Echidna

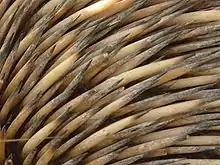
Spines of the echidna

Superficially, they resemble the anteaters of South America and other spiny mammals such as hedgehogs and porcupines. They are usually black or brown in coloration. There have been several reports of albino echidnas with pink eyes and white spines. They have elongated and slender snouts, or proboscises, that function as both mouth and nose, and which have electrosensors to find earthworms, termites, ants, and other burrowing prey. This is similar to the platypus, which has 40,000 electroreceptors on its bill, but the long-beaked echidna has only 2,000, while the short-beaked echidna, which lives in a drier environment, has no more than 400 at the tip of its snout.